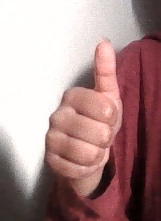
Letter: aleff